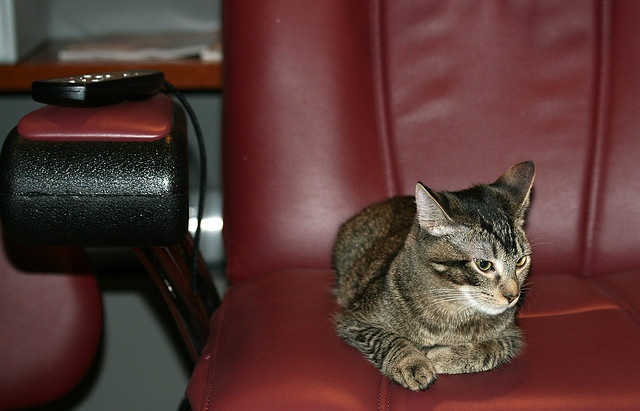
A tabby can laying in a red chair with a remote on the arm.
A cat resting comfortably on a red leather chair.
A cat sitting in a leather office chair.
A kitten sitting in a red leather chair
A tabby cat is sitting on a red leather chair.